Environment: real
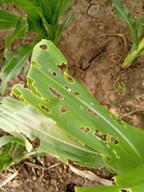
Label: fall_armyworm